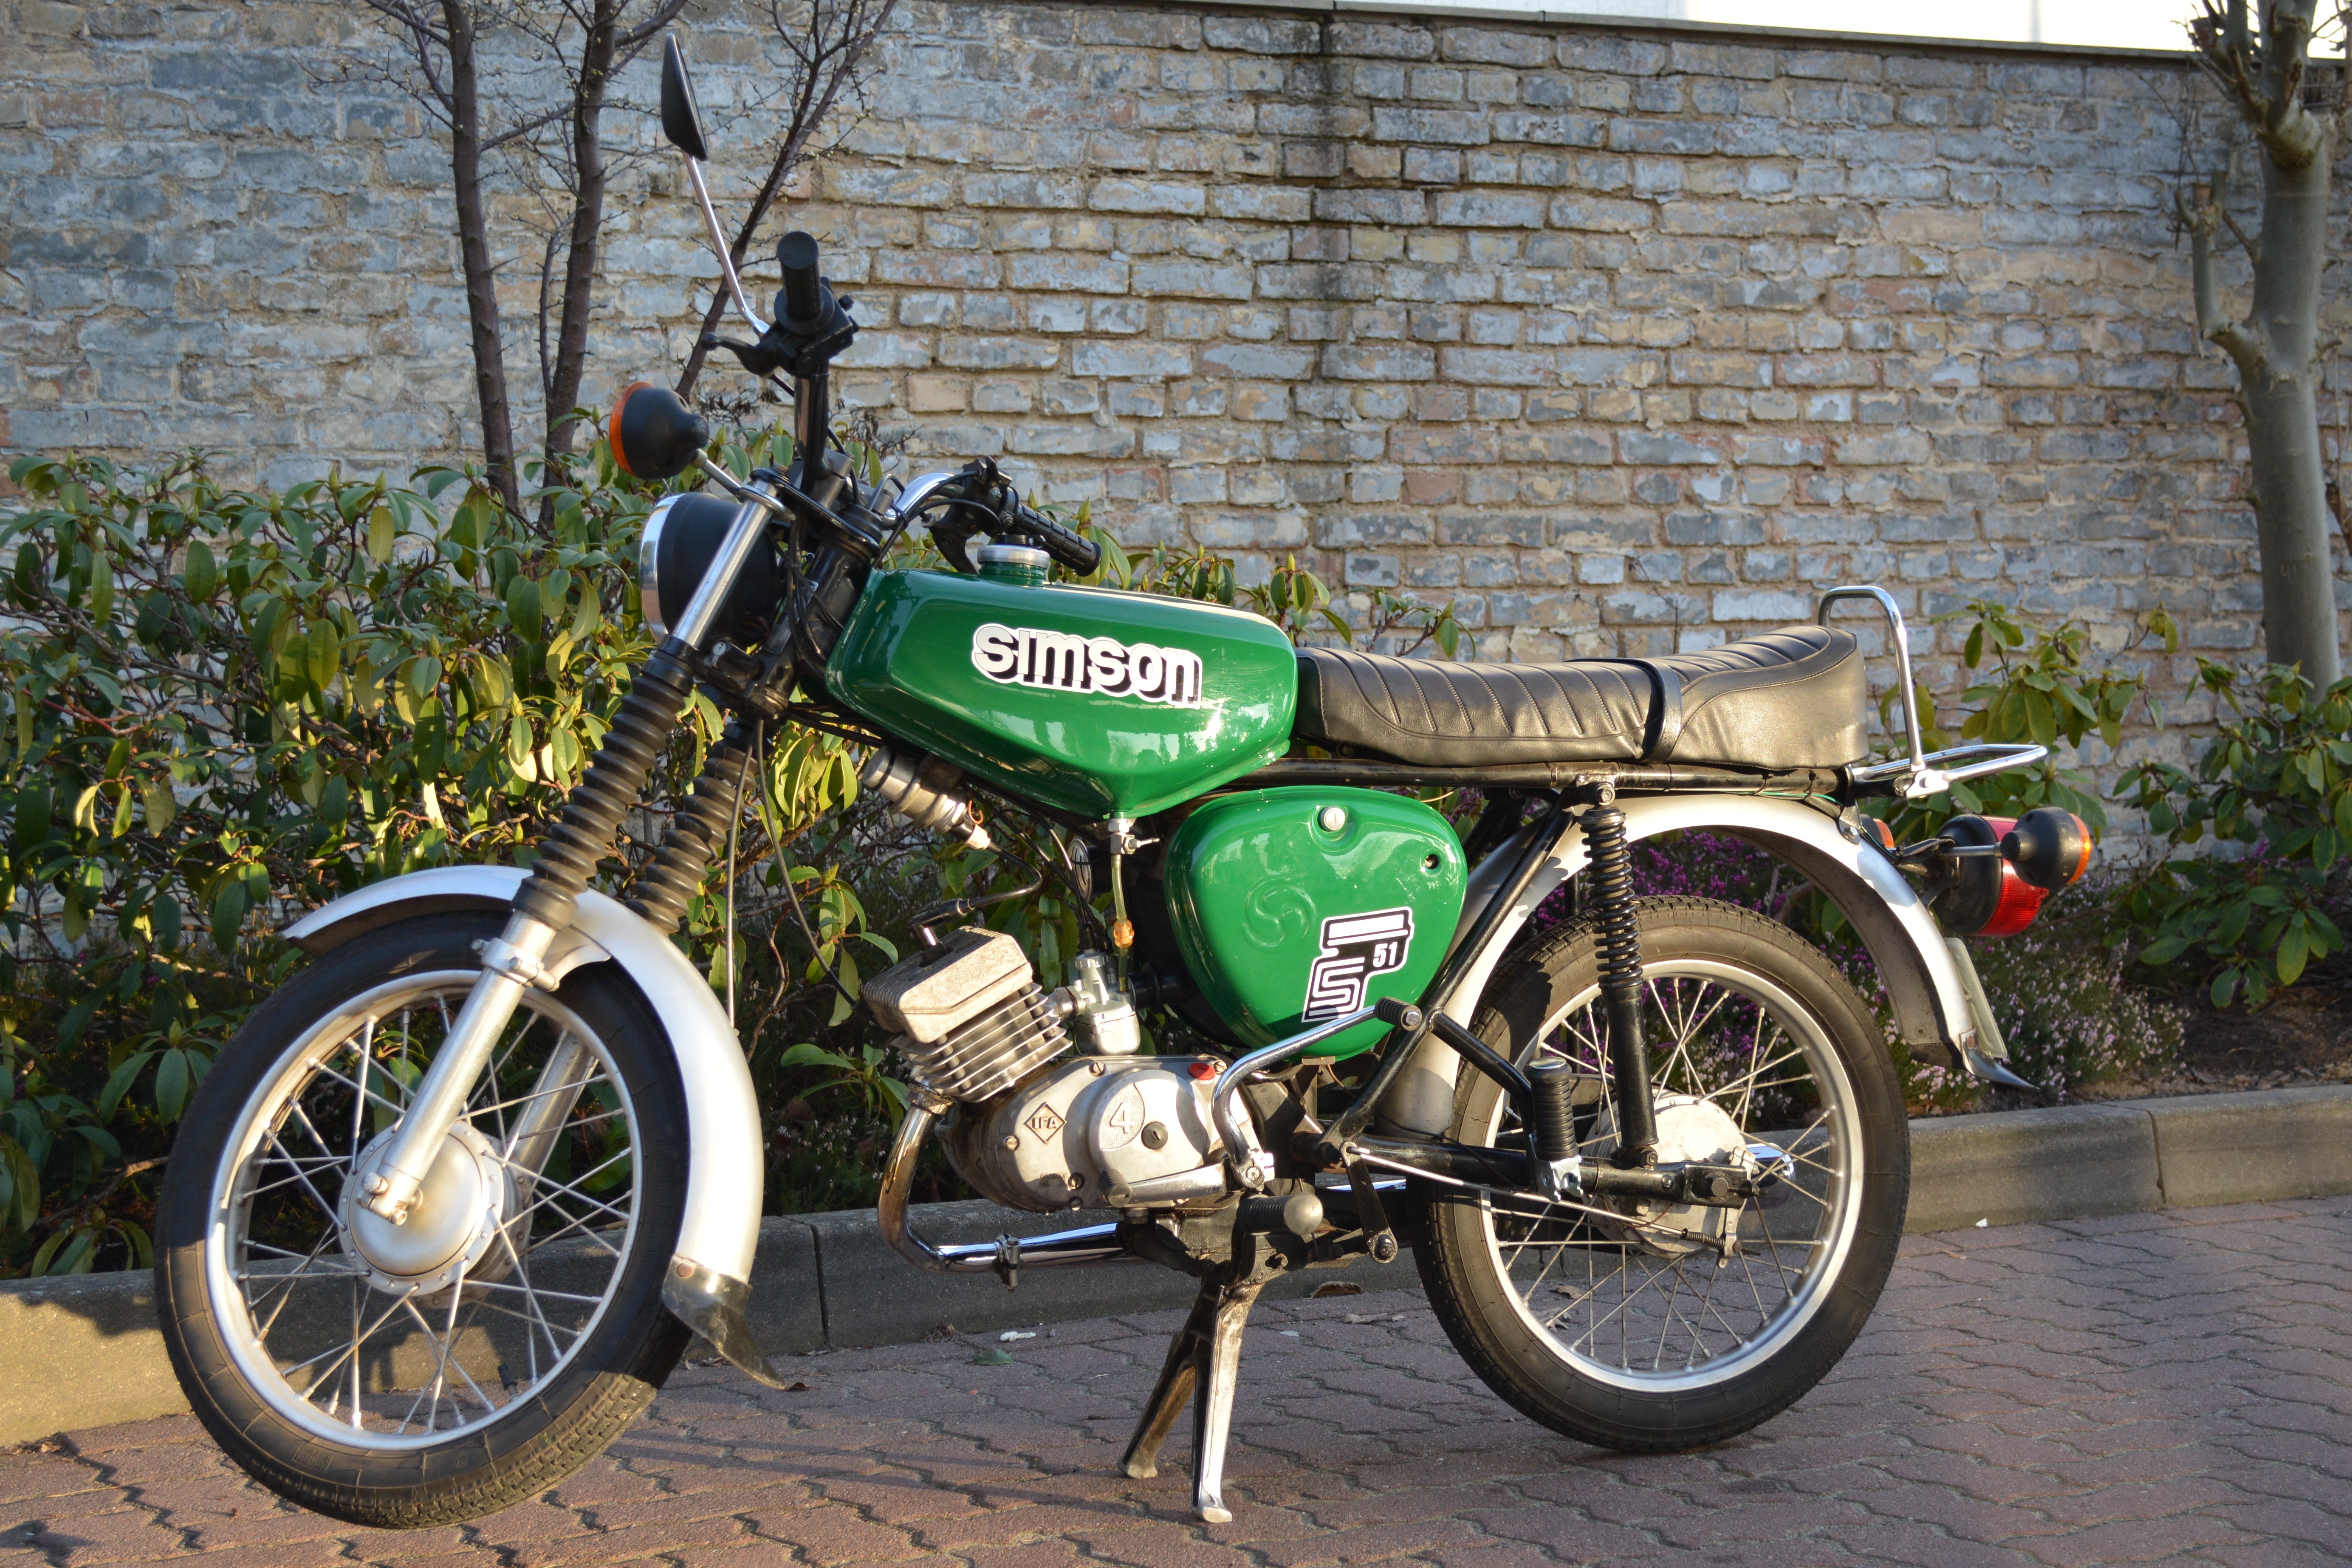
car, wheel, bike, vehicle, motorcycle, nostalgia, moped, racing, ddr, motorcycling, land vehicle, simson, moppet, automobile make